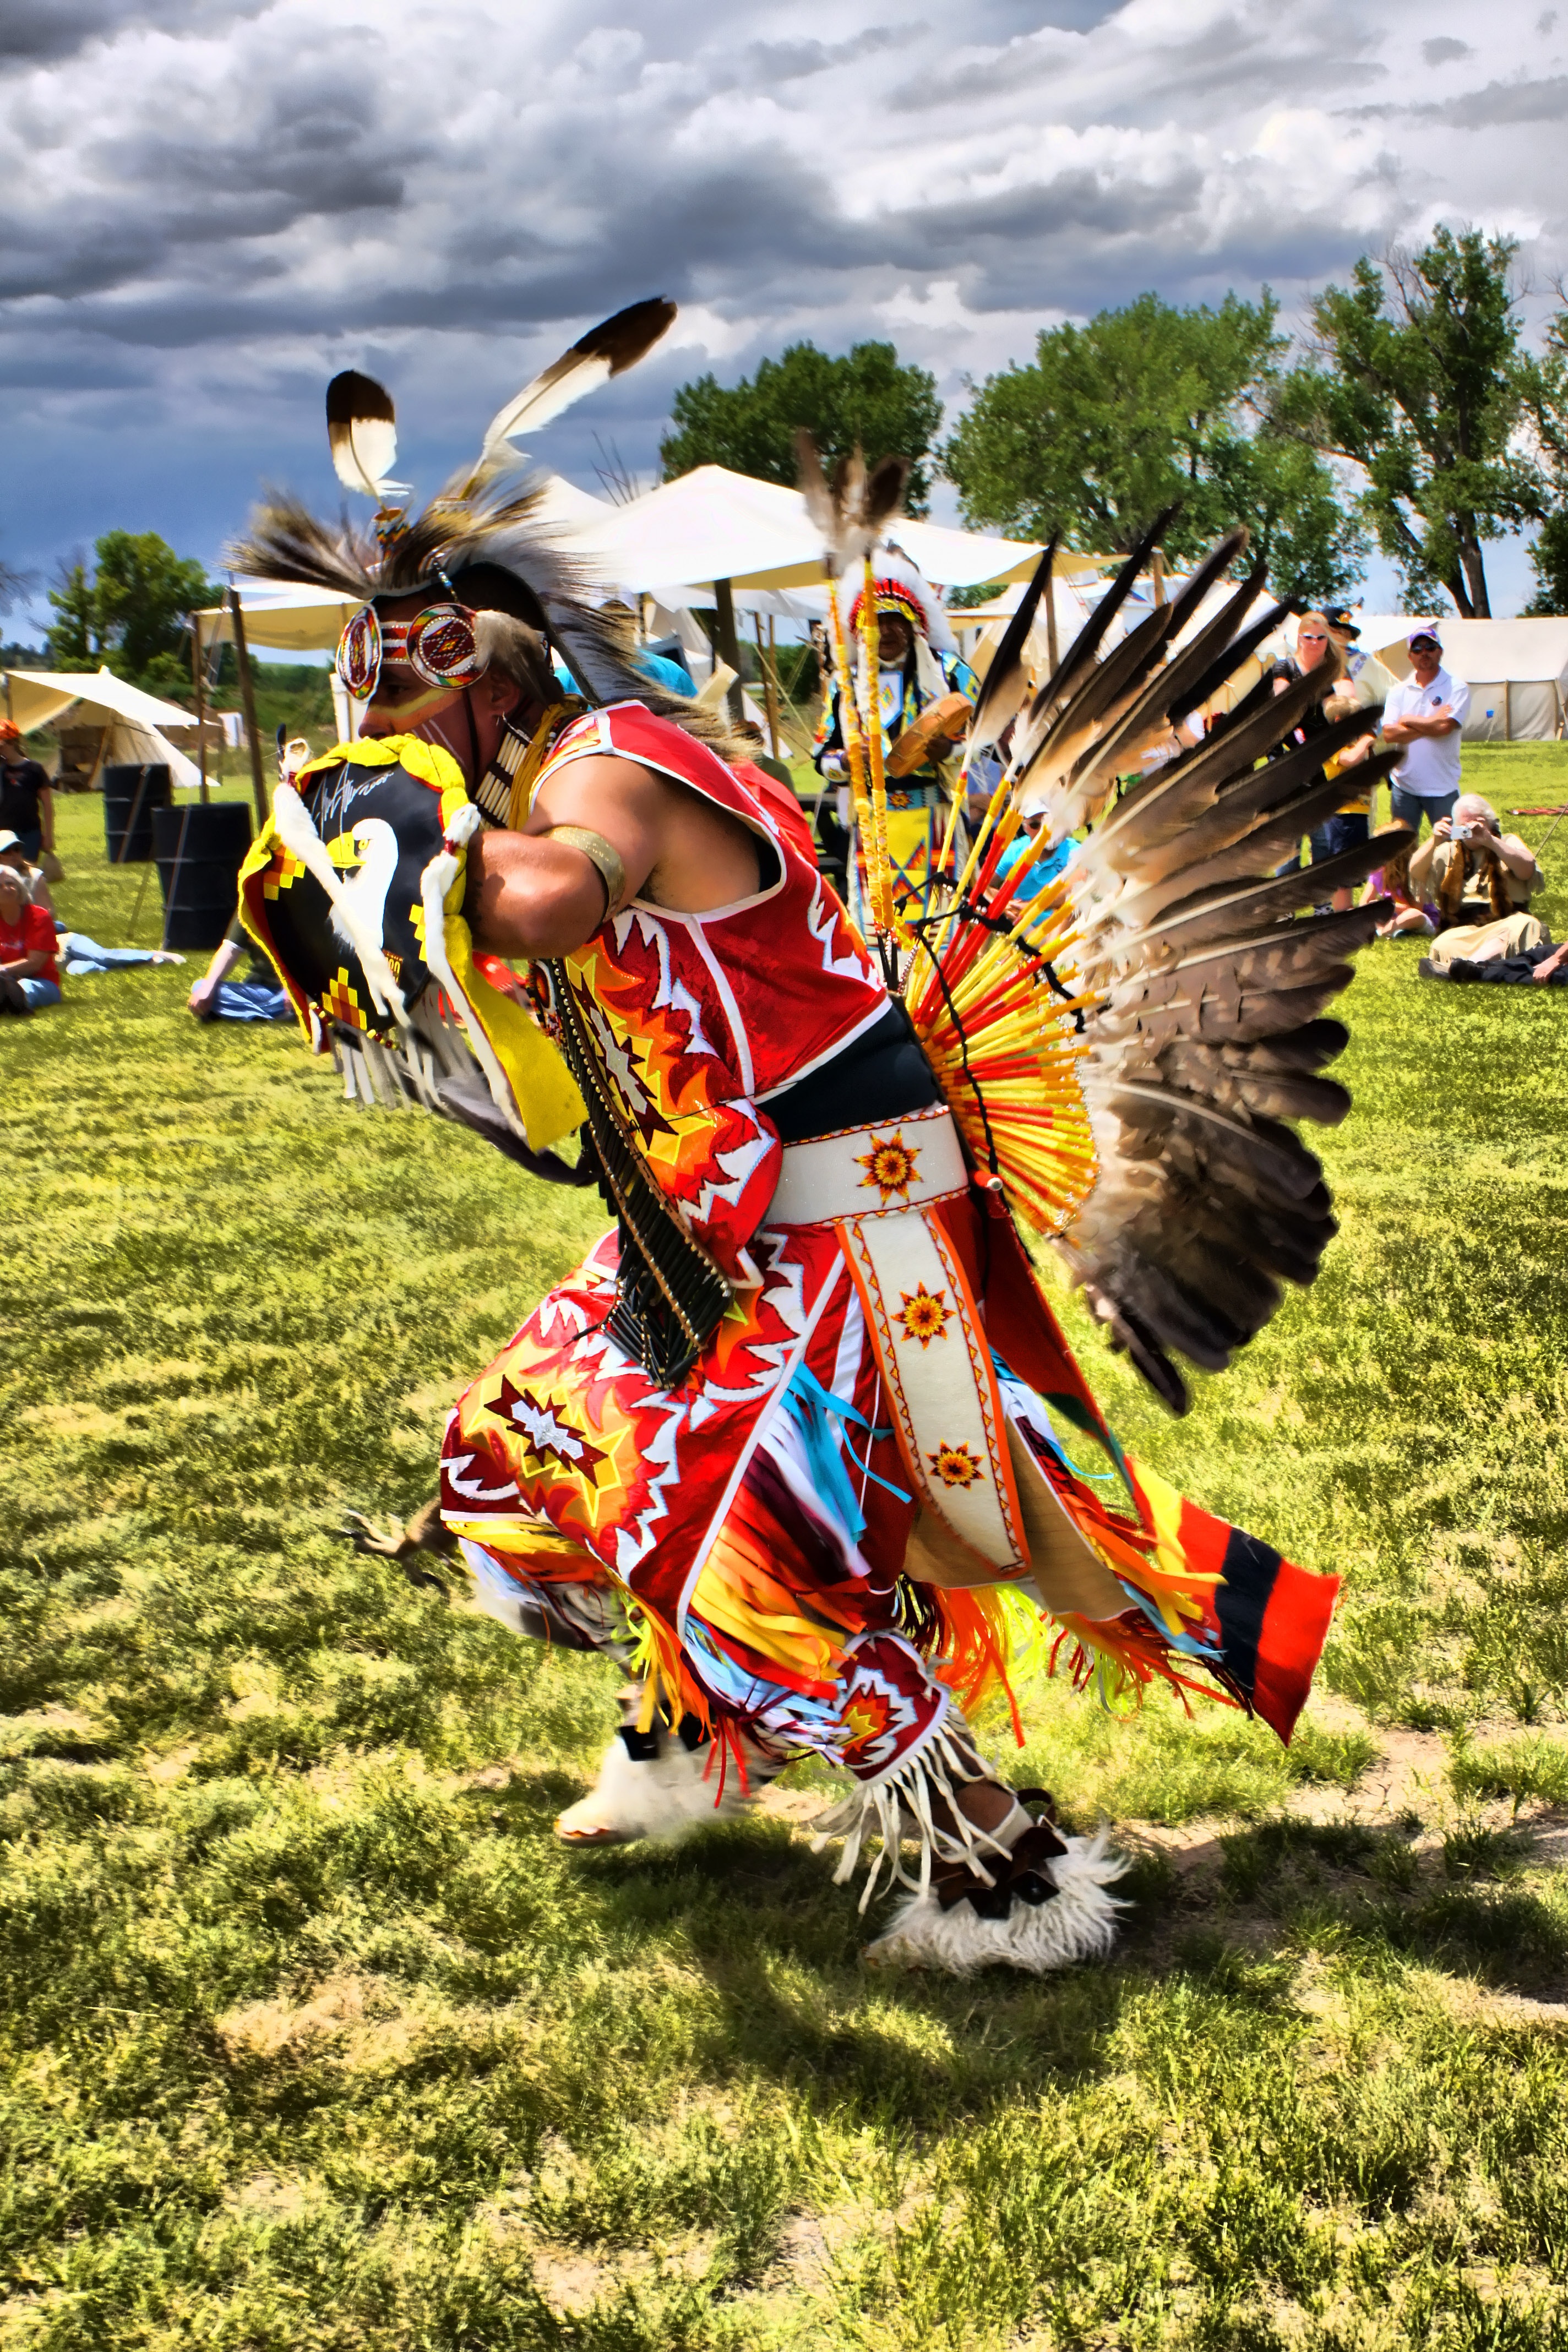
man, dance, clothing, festival, sports, culture, costume, indian, tribal, traditional, native american, headdress, native american indian